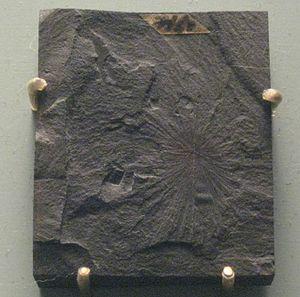
Choia est un genre éteint d'éponges de la classe des Demospongiae. Elle a été découverte dans les schistes de Burgess datés du Cambrien moyen, il y a environ 505 Ma, et dans la formation des argiles de Fezouata dans le sud-est du Maroc, datée de l'Ordovicien inférieur, il y a environ 480 Ma.